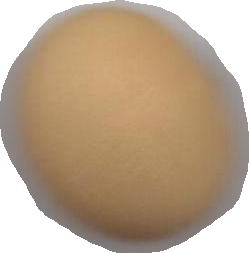
Variety: Dega